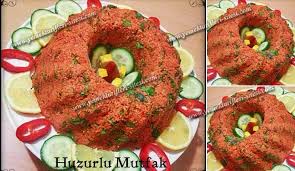
Yemek: kisir